List of compositions by Arthur Bliss

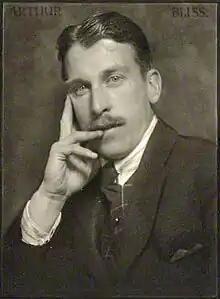
Arthur Bliss c. 1922 (photograph by Herbert Lambert)

Bliss's works have been catalogued by Lewis Foreman, and "F" numbers are now commonly used to identify his music.